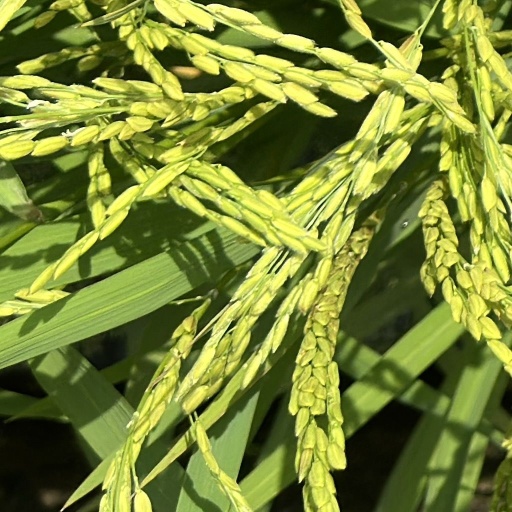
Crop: rice